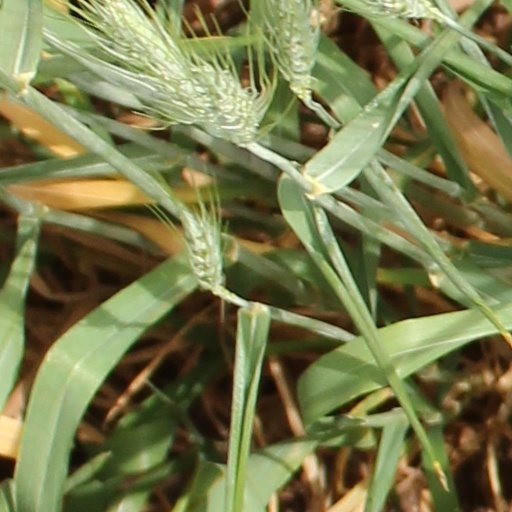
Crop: wheat